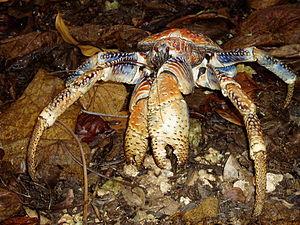
Le Crabe de cocotier est le plus grand arthropode terrestre. De la famille des Bernard l'hermite, ce n'est donc pas un crabe au sens strict. Il est connu pour sa capacité à casser des noix de coco grâce à ses fortes pinces, pour en manger le contenu. Il se répartit dans des îles et îlots de l'océan Pacifique et de l'océan Indien.